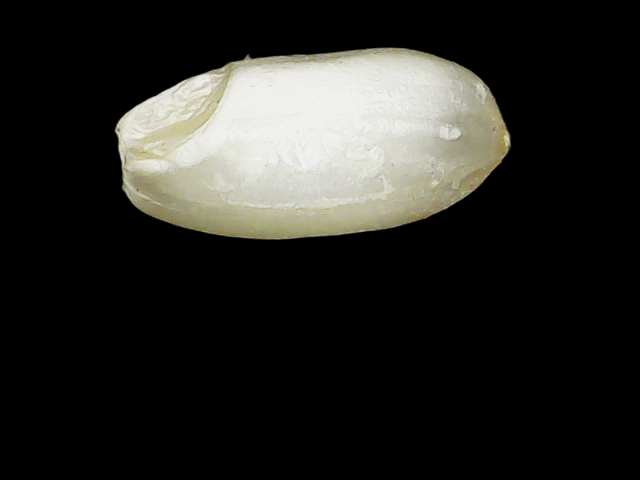
Rice variety: Binadhan8